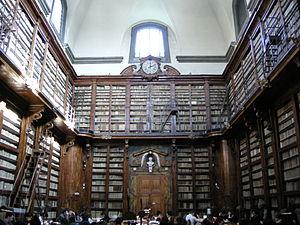
Cette liste des Bibliothèques de Florence recense les collections organisées de livres ouvertes au public dans l'une des capitales mondiales de l'art et de la culture, la ville toscane de Florence.